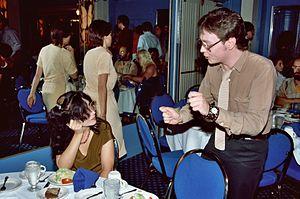
Terry Beatty est un dessinateur de bande dessinée américain. Il a travaillé durant une dizaine d'années comme encreur pour les adaptations du dessin animé Batman. Depuis 2012, il dessine la planche du dimanche du comic strip Le Fantôme. Fin 2013, il reprend le comic strip Rex Morgan, M.D.